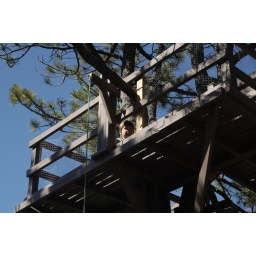
Dave built a nice tree house for the kids in their backyard.